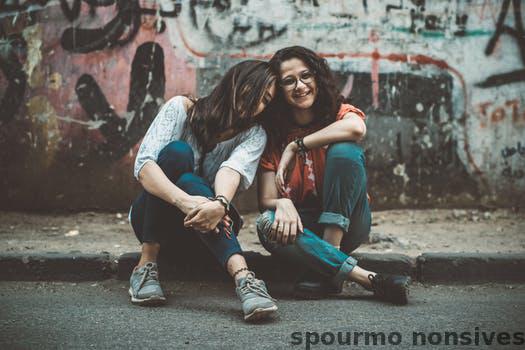
Label: Watermark